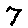
Label: 7